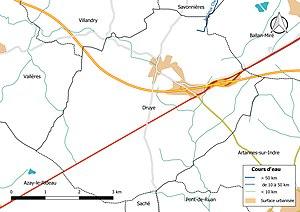
Carte du réseau hydrographique de la commune de fr:Druye (France).
Druye est une commune française de près de 1 000 habitants situé à une quinzaine de kilomètres au sud-ouest de Tours, dans le département d'Indre-et-Loire. Elle fait partie de la communauté d'agglomération TourPlus depuis le 1ᵉʳ janvier 2010, date à laquelle s'y est rattachée l'ancienne communauté de communes de La Confluence à laquelle elle appartenait jusqu'alors.